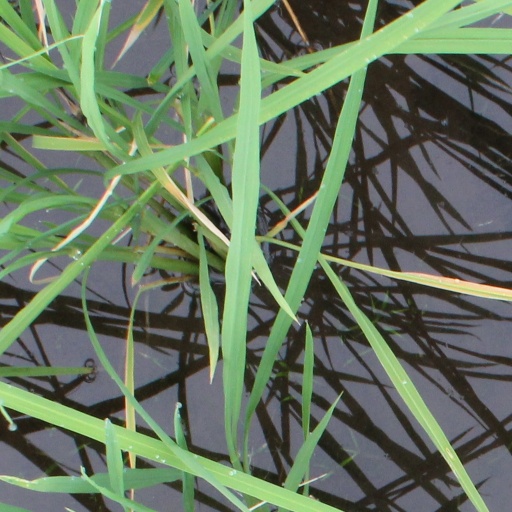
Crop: rice